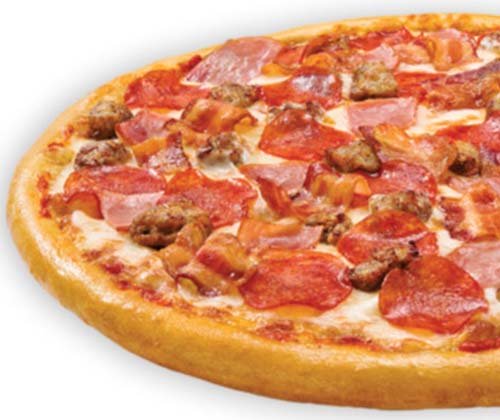
Dish: pizza